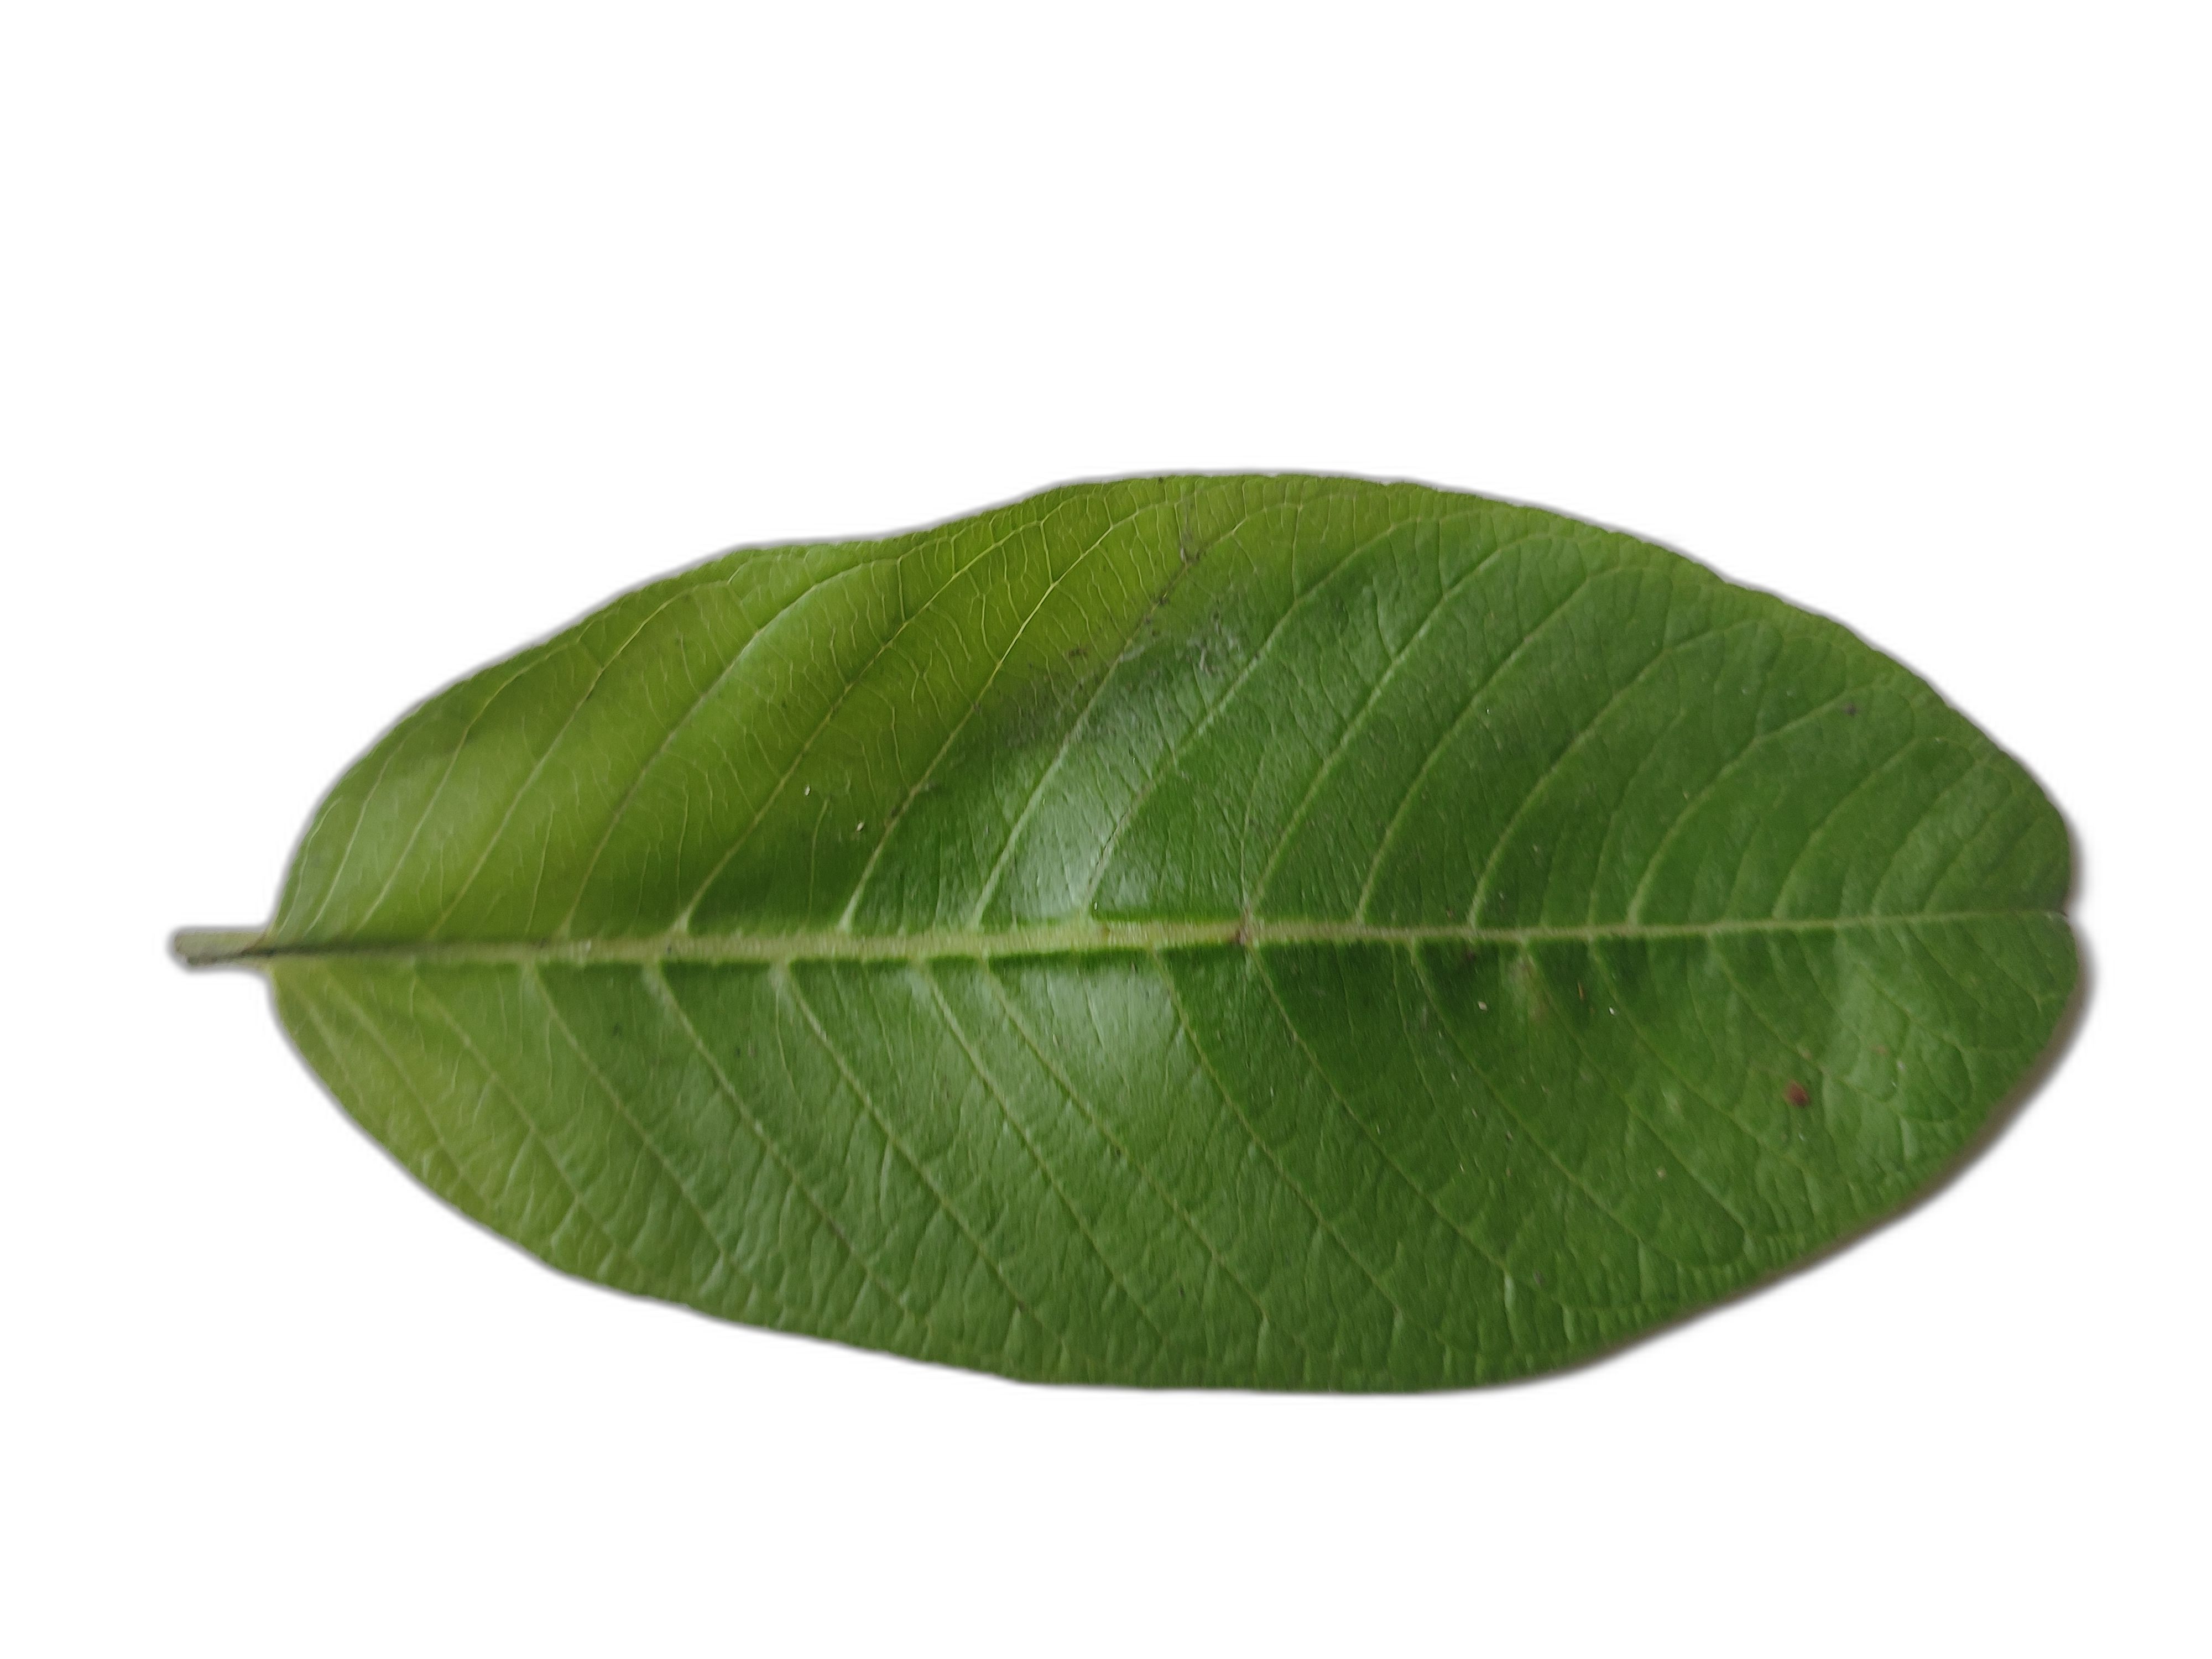
Plant part: leaf
Disease: Healthy